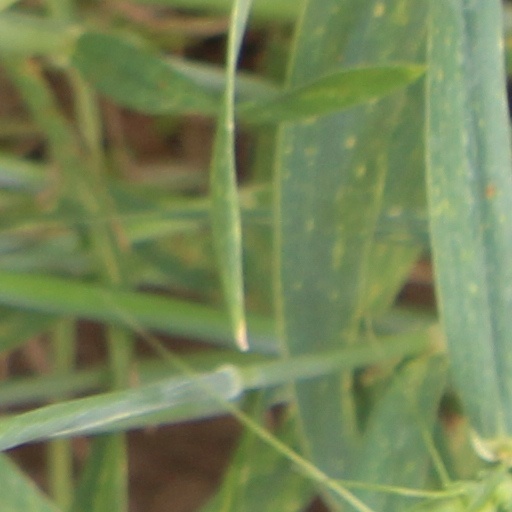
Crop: wheat